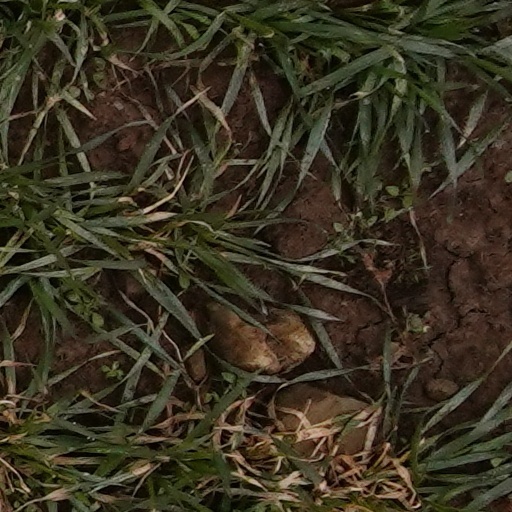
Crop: wheat